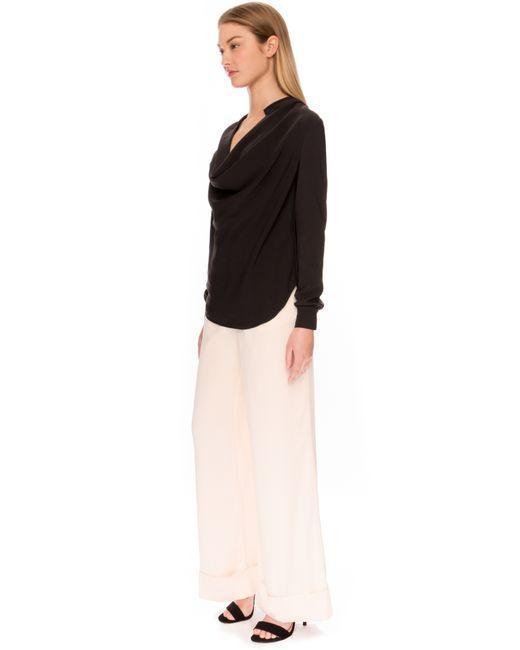
Damen Pfirsich weites Bein Baumwolle Freizeithose